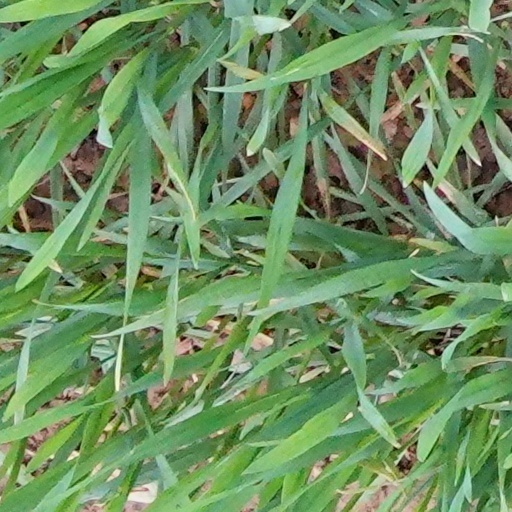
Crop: wheat